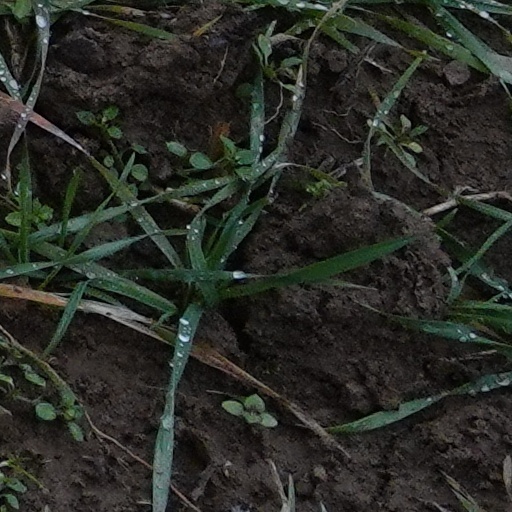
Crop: wheat